Aleksei Gan

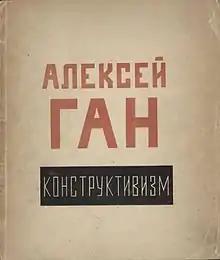
Cover of "Constructivism" by Gan, 1922

Gan's involvement with creative activity began in 1917 when he became involved with the Moscow Union of Food Workers with whom he set up an amateur theatrical group. The group encompassed various political groupings and following the Bolshevik seizure of power, some joined the Red Army, others the Black Guards or affiliated to the Left Socialist-Revolutionaries. Gan reorganised the group as the Proletarian Theatre, which affiliated to the Moscow Federation of Anarchist Groups.